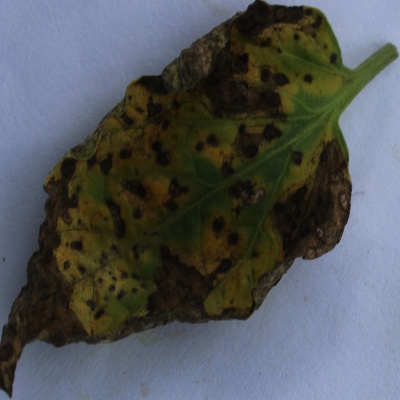
Crop: Tomato
Condition: leaf blight